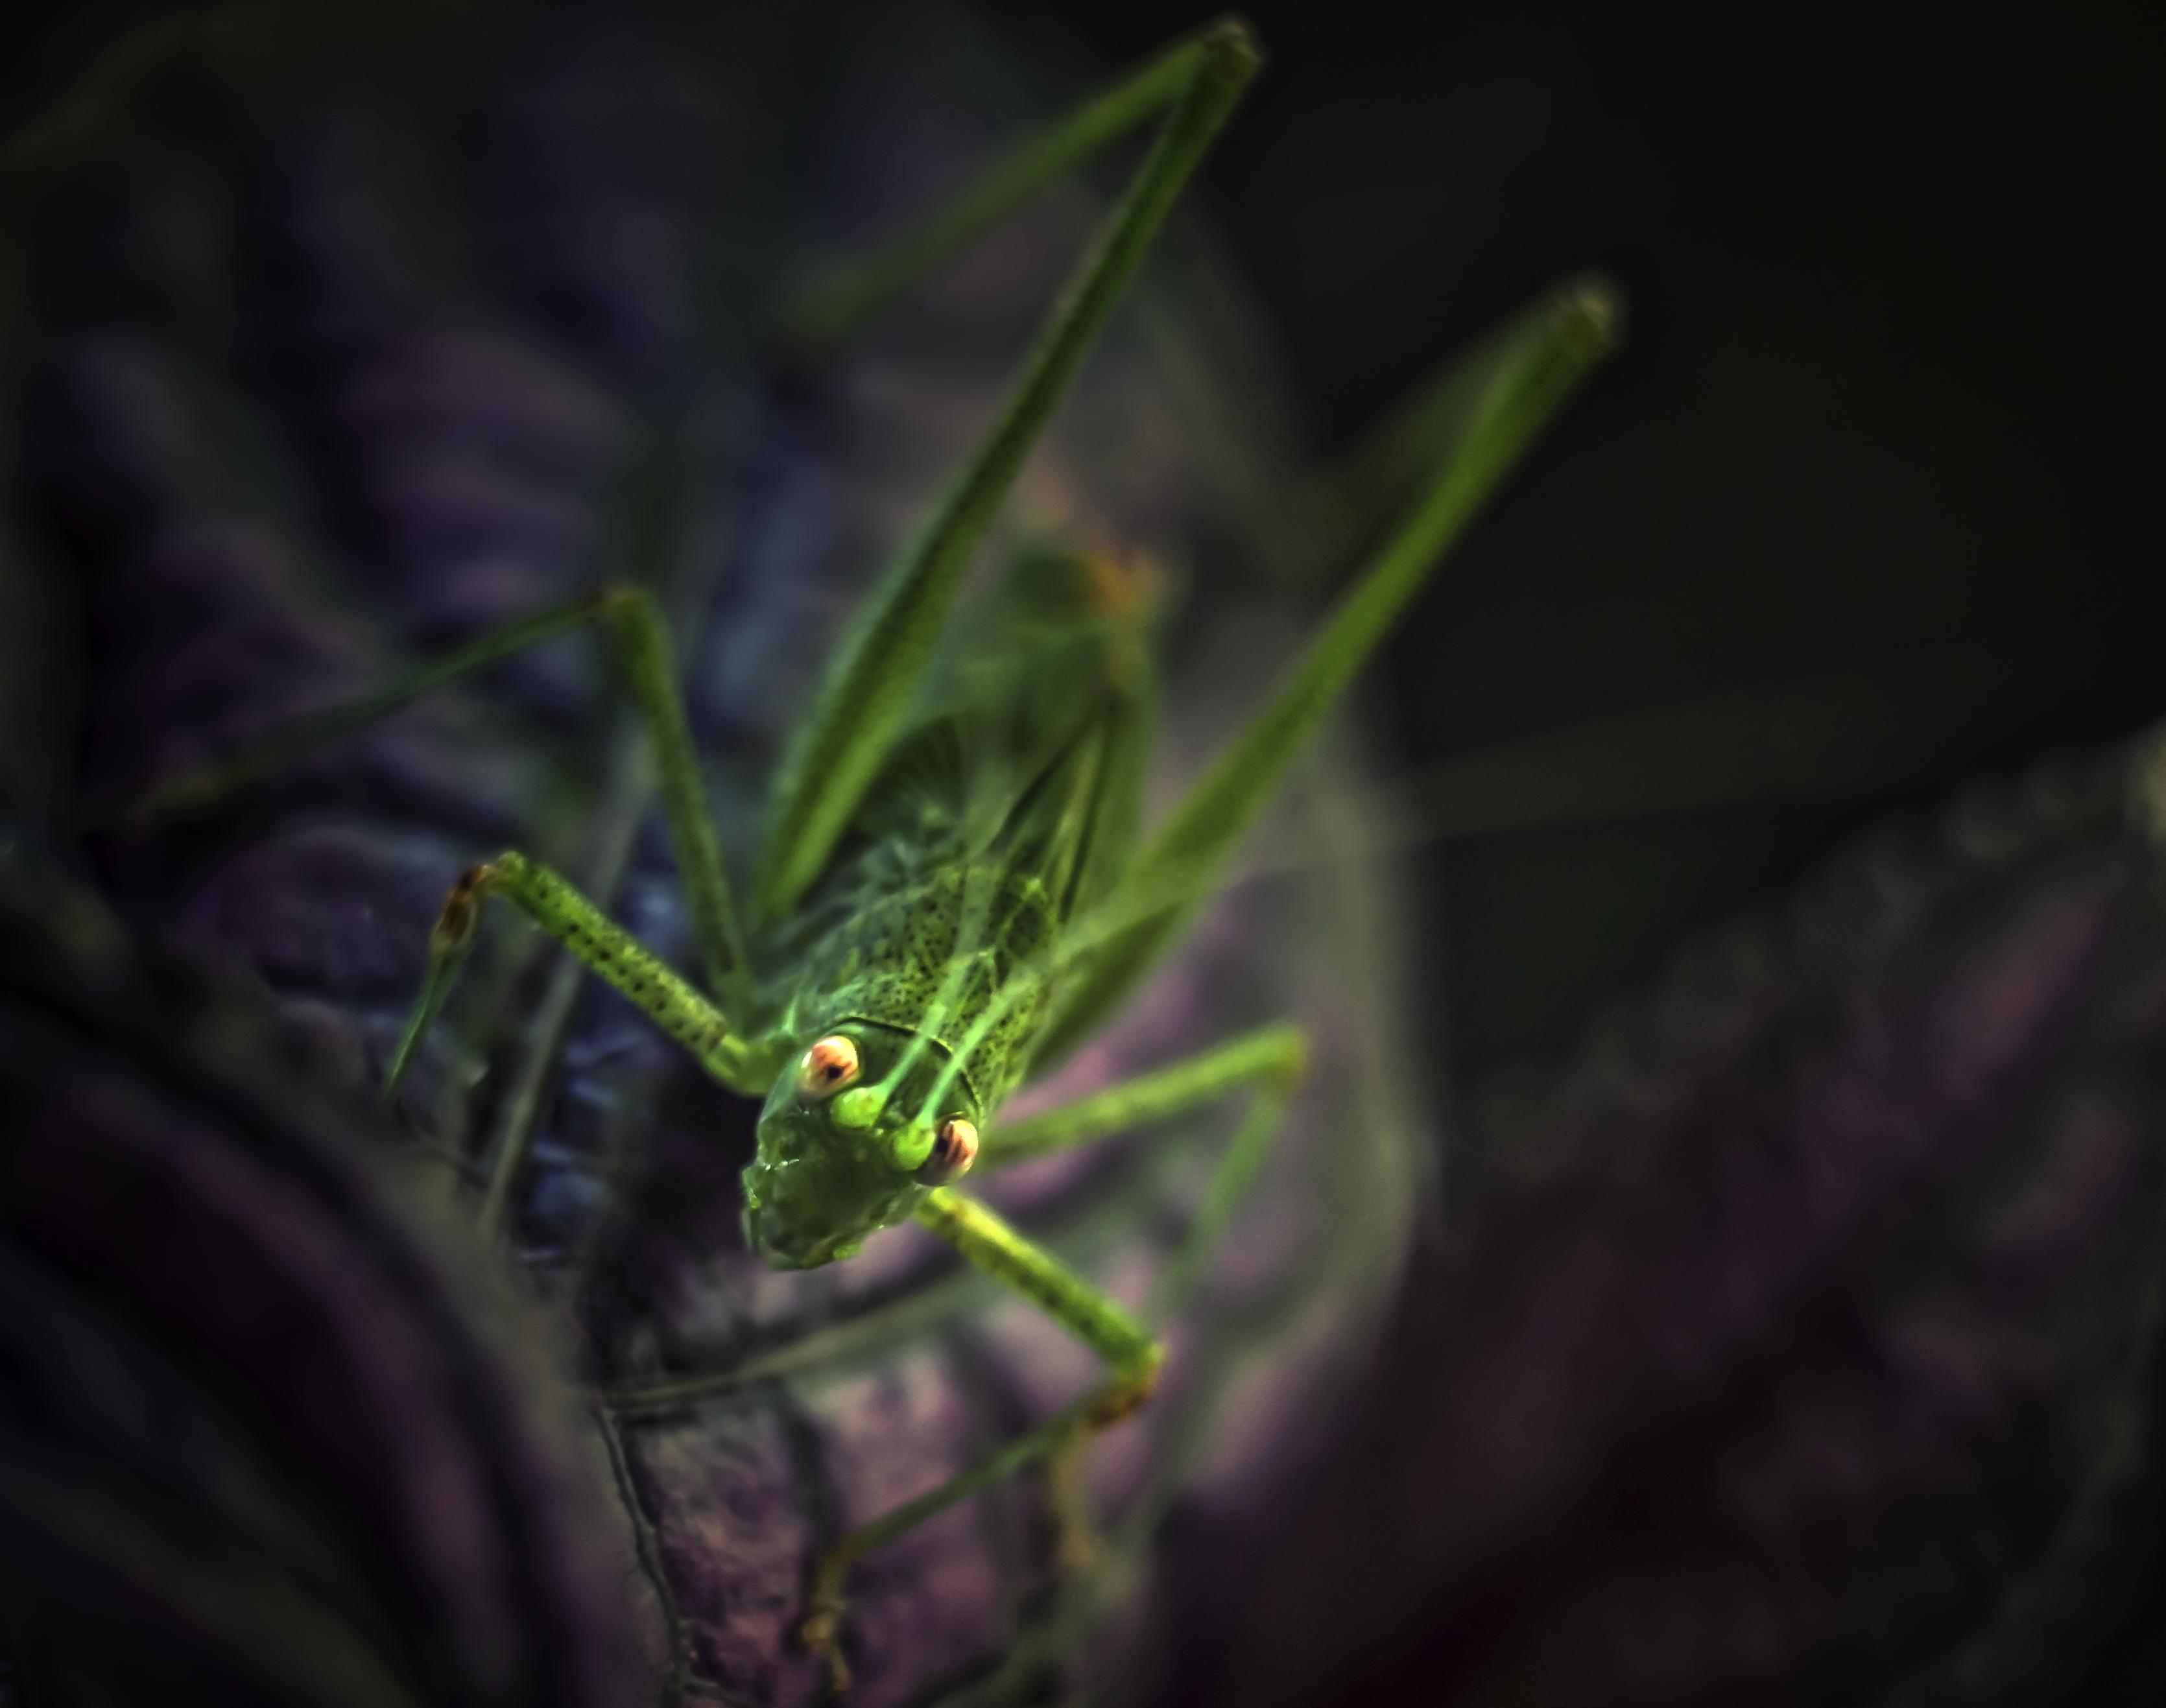
nature, plant, photography, leaf, flower, europe, green, insect, macro, serene, nikon, fauna, invertebrate, cricket, close up, shield, nikkor, insecte, grasshopper, curuyann, minibeast, leave, criquet, persian, macro photography, plant stem